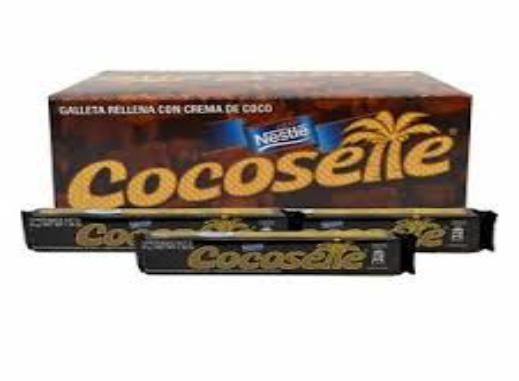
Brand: Cocosette
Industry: Food